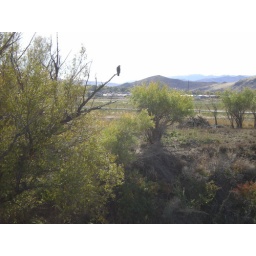
there was probably 3 dozen hawks of many persuasions in the field other side of the river